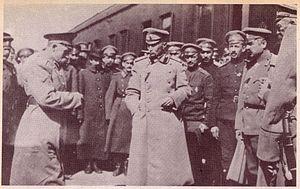
La huitième armée est une grande unité de l'armée impériale russe engagée sur le front de l'Est pendant la Première Guerre mondiale. Elle participe à plusieurs batailles contre les armées impériales austro-hongroise et allemande avec des chefs de valeur comme Alexeï Broussilov et Lavr Kornilov. Elle est dissoute en mars 1918.